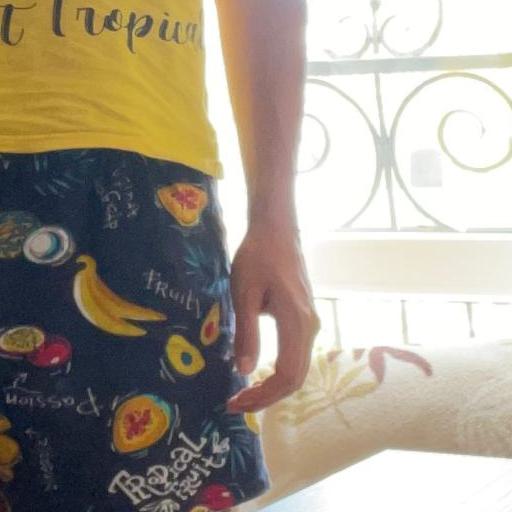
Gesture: no_gesture